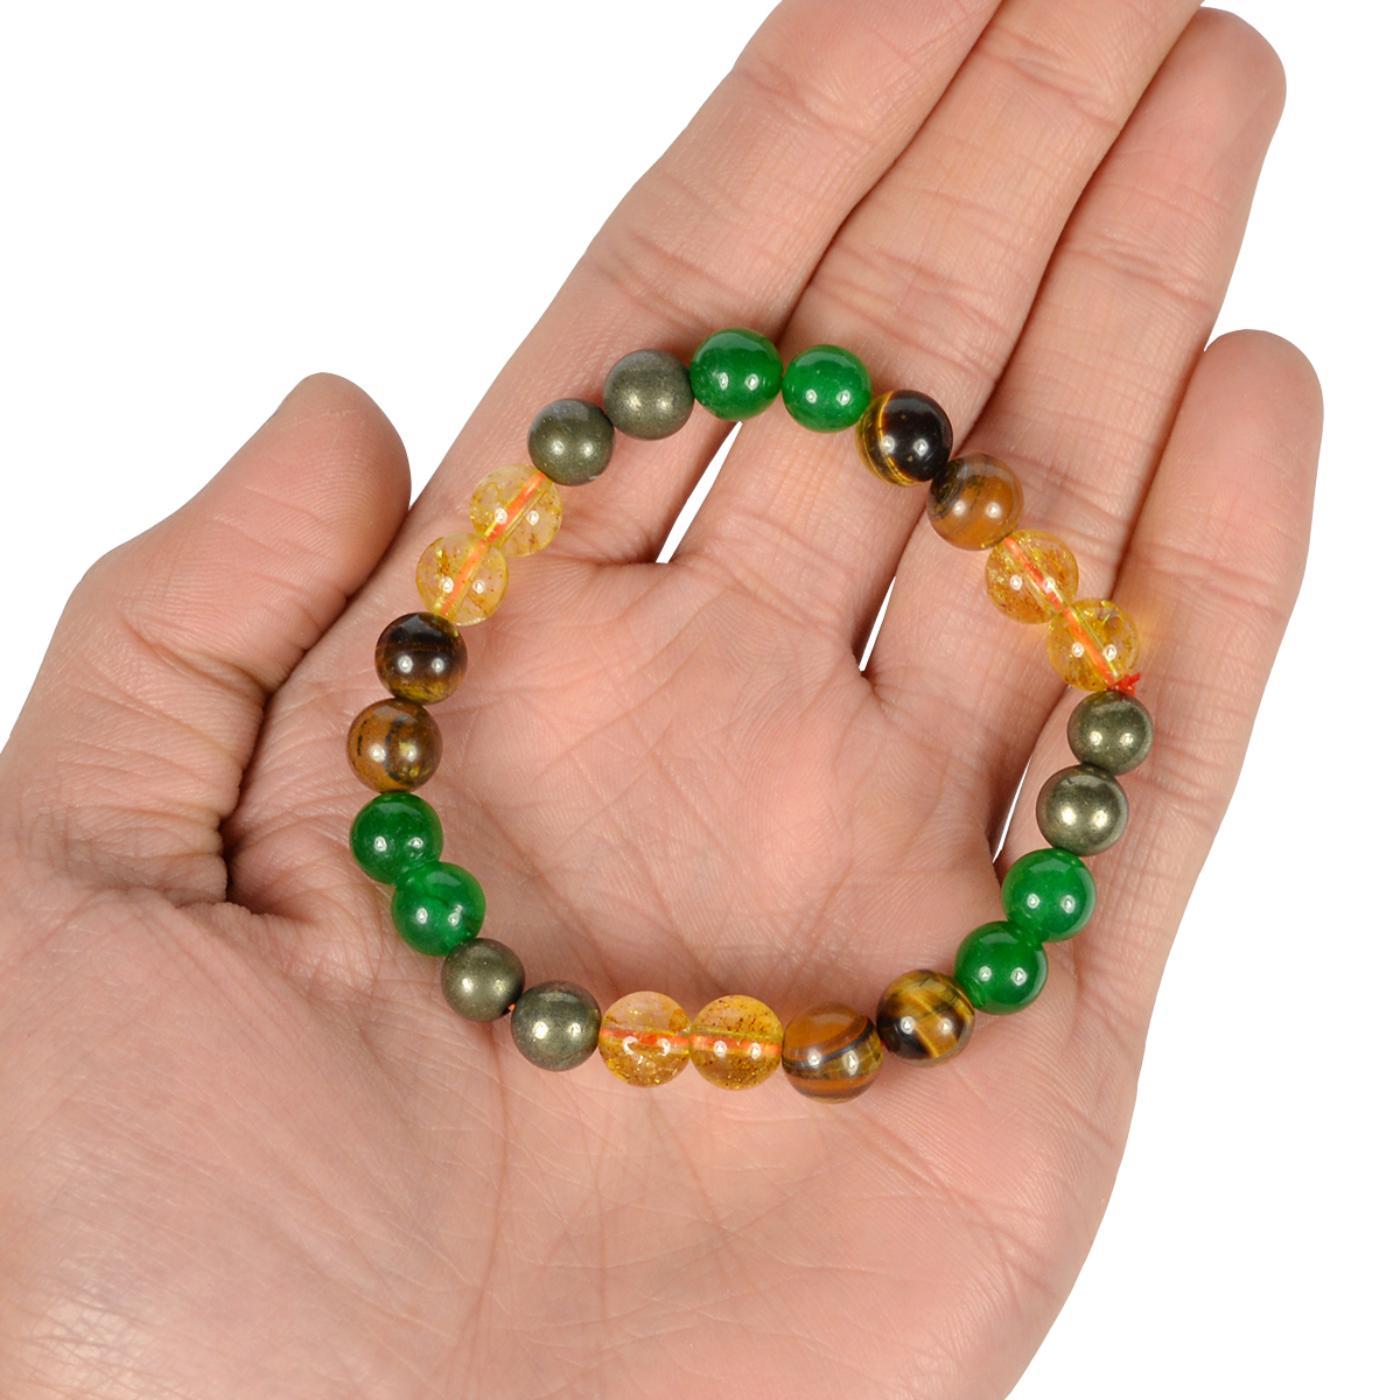
Reiki Crystal Products Wealth 8mm Bracelet Pyrite Citrine Tiger Eye Green Aventurine Crystal Armlet
Type: Bracelets & Bangles
Brand: Reiki Crystal Products
Price: Rs. 799
Wealth– Crystals and stones are an amazing gift of nature to work on all of our issues in life.* Nature has created everything in abundance.* We have been in the field of crystal healing for a long and from our experience we have selected few crystals Bracelet which have the power to amplify the flow of money in our life and it in turn increases our wealth.* So we have name this Bracelet as wealth Bracelet.* Soon you will experience that the flow of money in your life has increased.* This crystals bracelet have great vibrations to attract wealth and luck in our life.* We have used and recommend this to lot of our clients with promising results.* We have also energized these sets with Reiki Healing Energies for better and fast results.* Disclaimer - The information provided is based on individual experience and should not be treated as medical advice. Inadvertent use of it will not be our responsibility.
Features: Streachable Elastic Handmade Wealth Bracelet | Diameter : 2.5 Inch. | Stone Size - 8mm,Natural Healing Stone for Reiki Healing, Crystal Healing, Numerology, Tarot, Astrology & Feng Shui,100% Authentic, Original and Natural Healing Stone / Crystal - small holes, crack marks on the surface or inside the stones are often visible,Material : Natural Healing Stones See Images & Product Description For Healing Properties /Advantages,Stylish Party-Daily-Office-Casual Wear Reiki Healing Stone Bracelet for Men, Women, Boys, Girls. Best for Gifting & Personal Use. Charged By Reiki Grand Master & Vastu Expert
Included: Pack-Of-1-X-Wealth-8mm-Bracelet